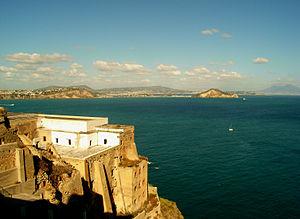
L'Italie /itali/, en forme longue la République italienne, est un pays d'Europe du Sud correspondant physiquement à une partie continentale, une péninsule située au centre de la mer Méditerranée et une partie insulaire constituée par les deux plus grandes îles de cette mer, la Sicile et la Sardaigne, et beaucoup d'autres îles plus petites. Elle est rattachée au reste du continent par le massif des Alpes. Le territoire italien correspond approximativement à la région géographique homonyme.